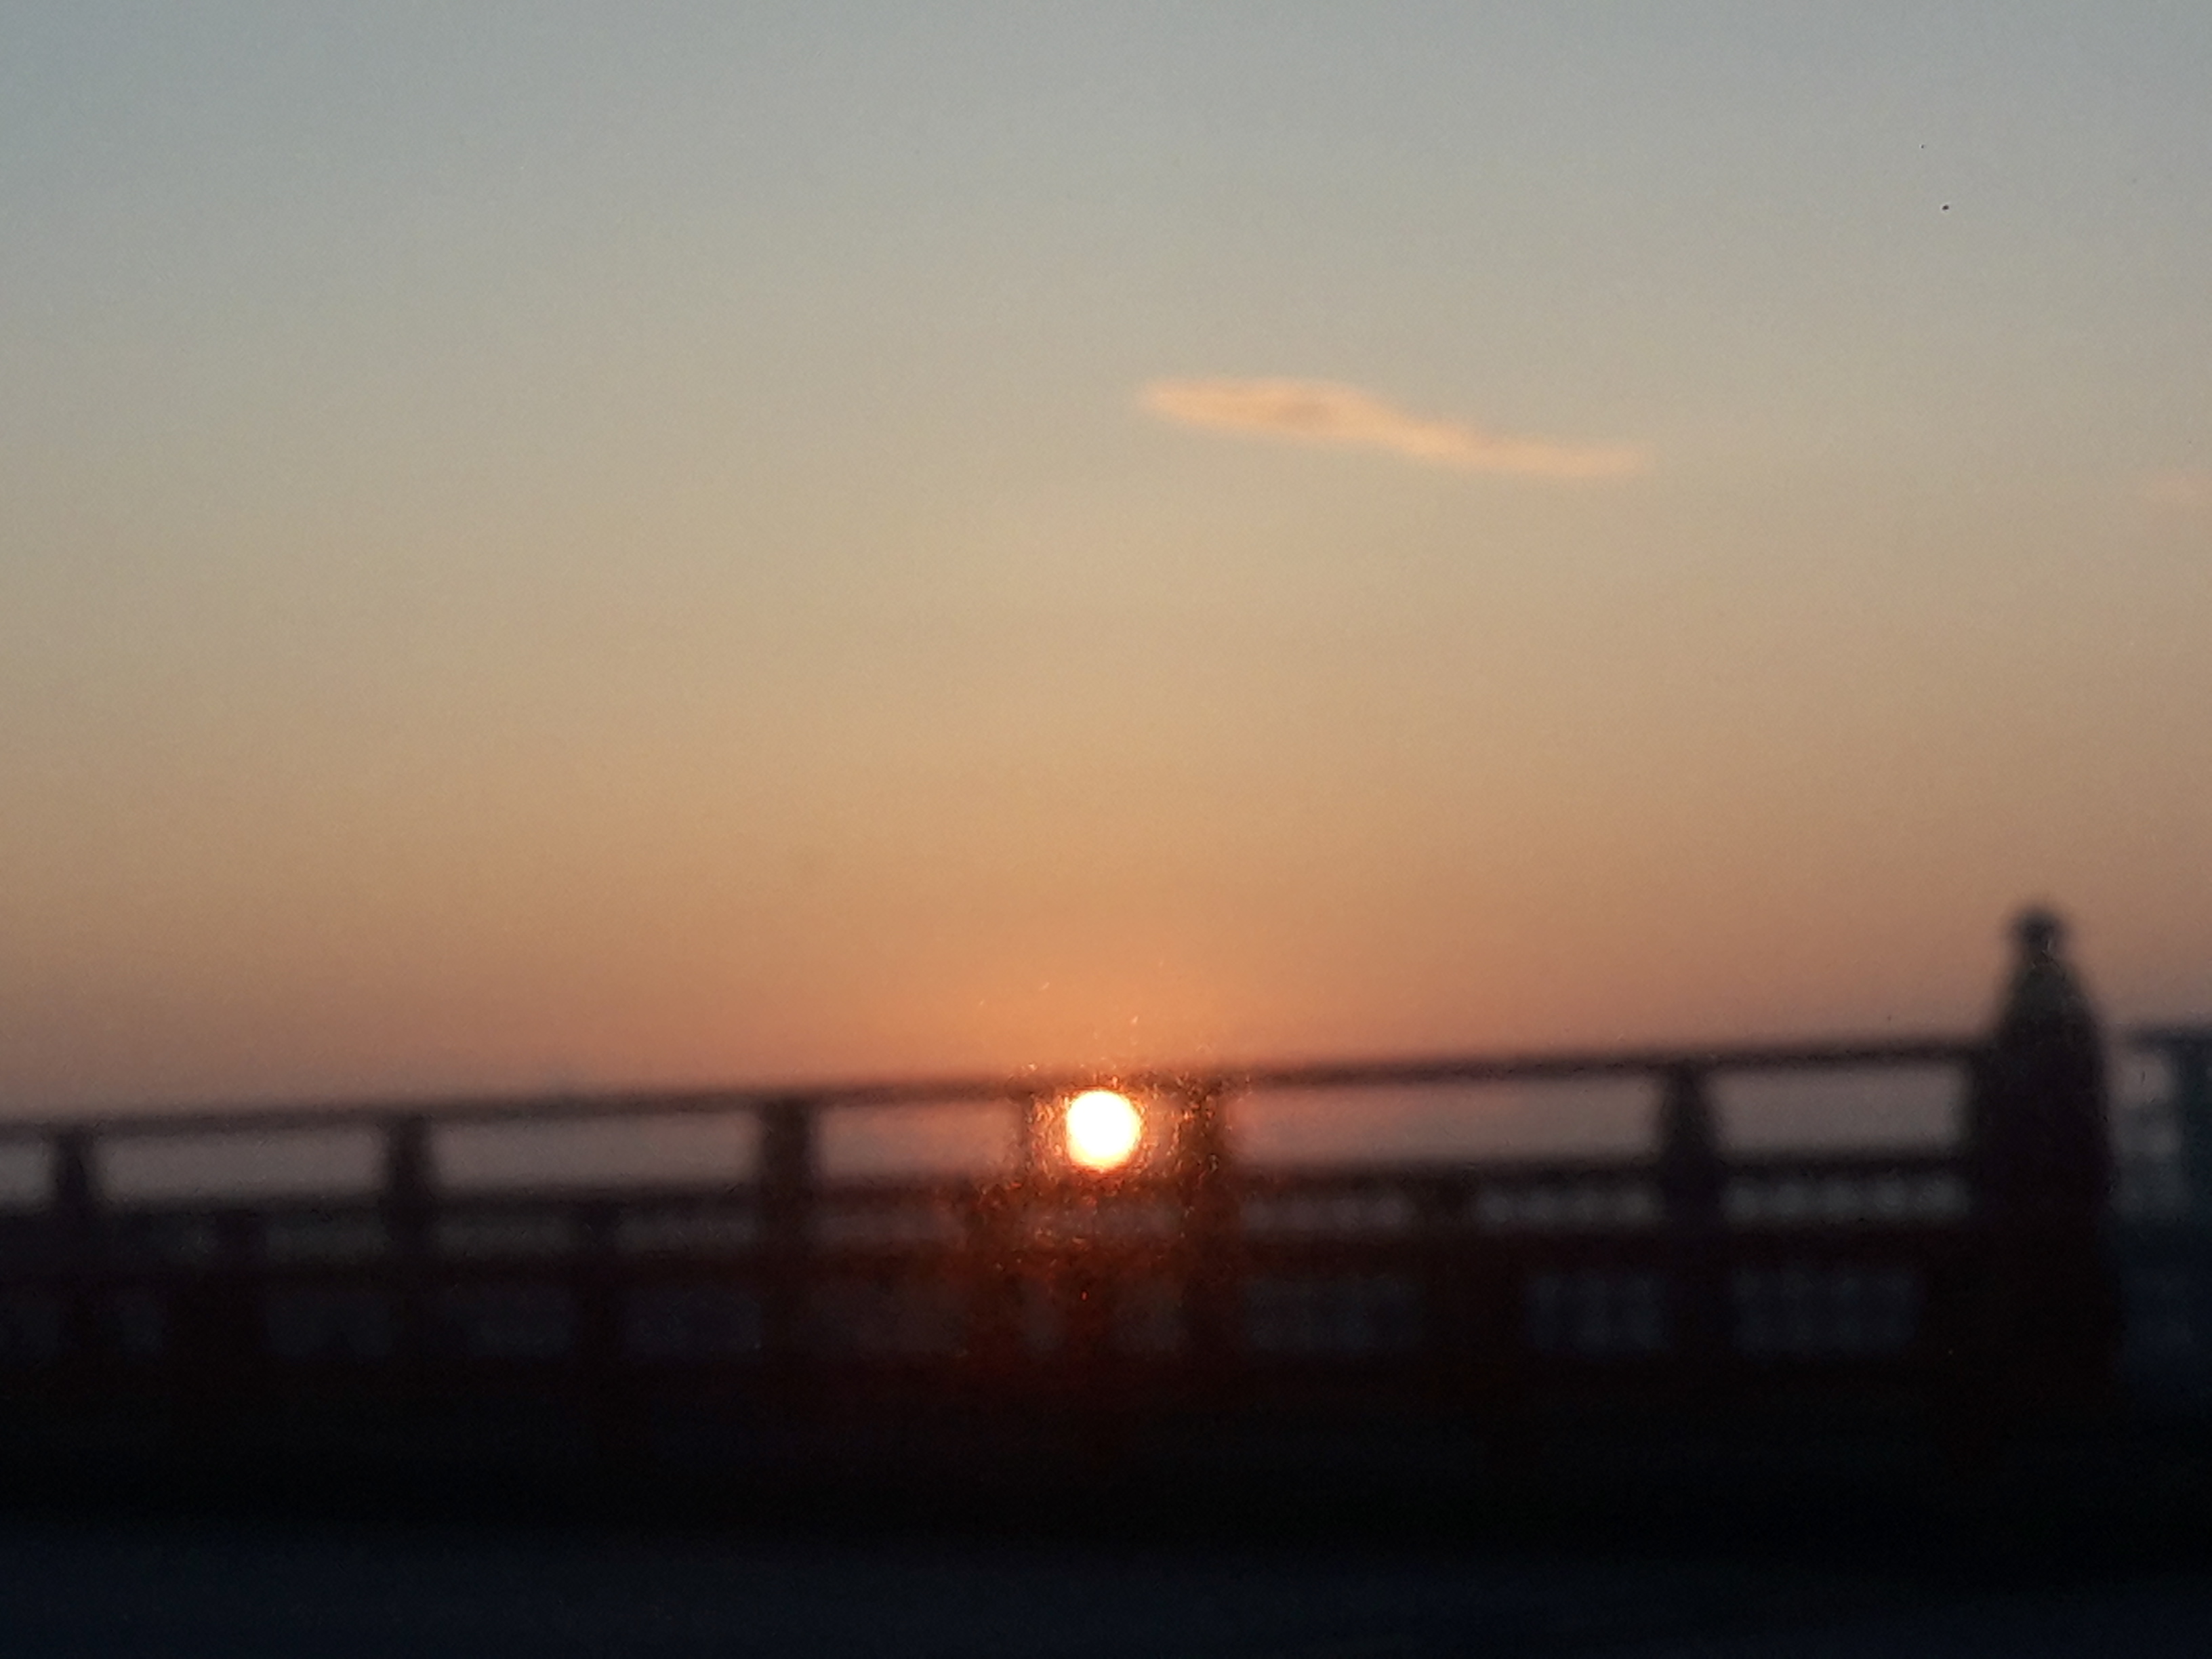
sea, water, ocean, horizon, sky, sun, sunrise, sunset, sunlight, morning, dawn, atmosphere, pier, dusk, evening, calm, afterglow, red sky at morning, fixed link